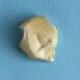
Maize quality: Bad